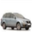
Label: automobile